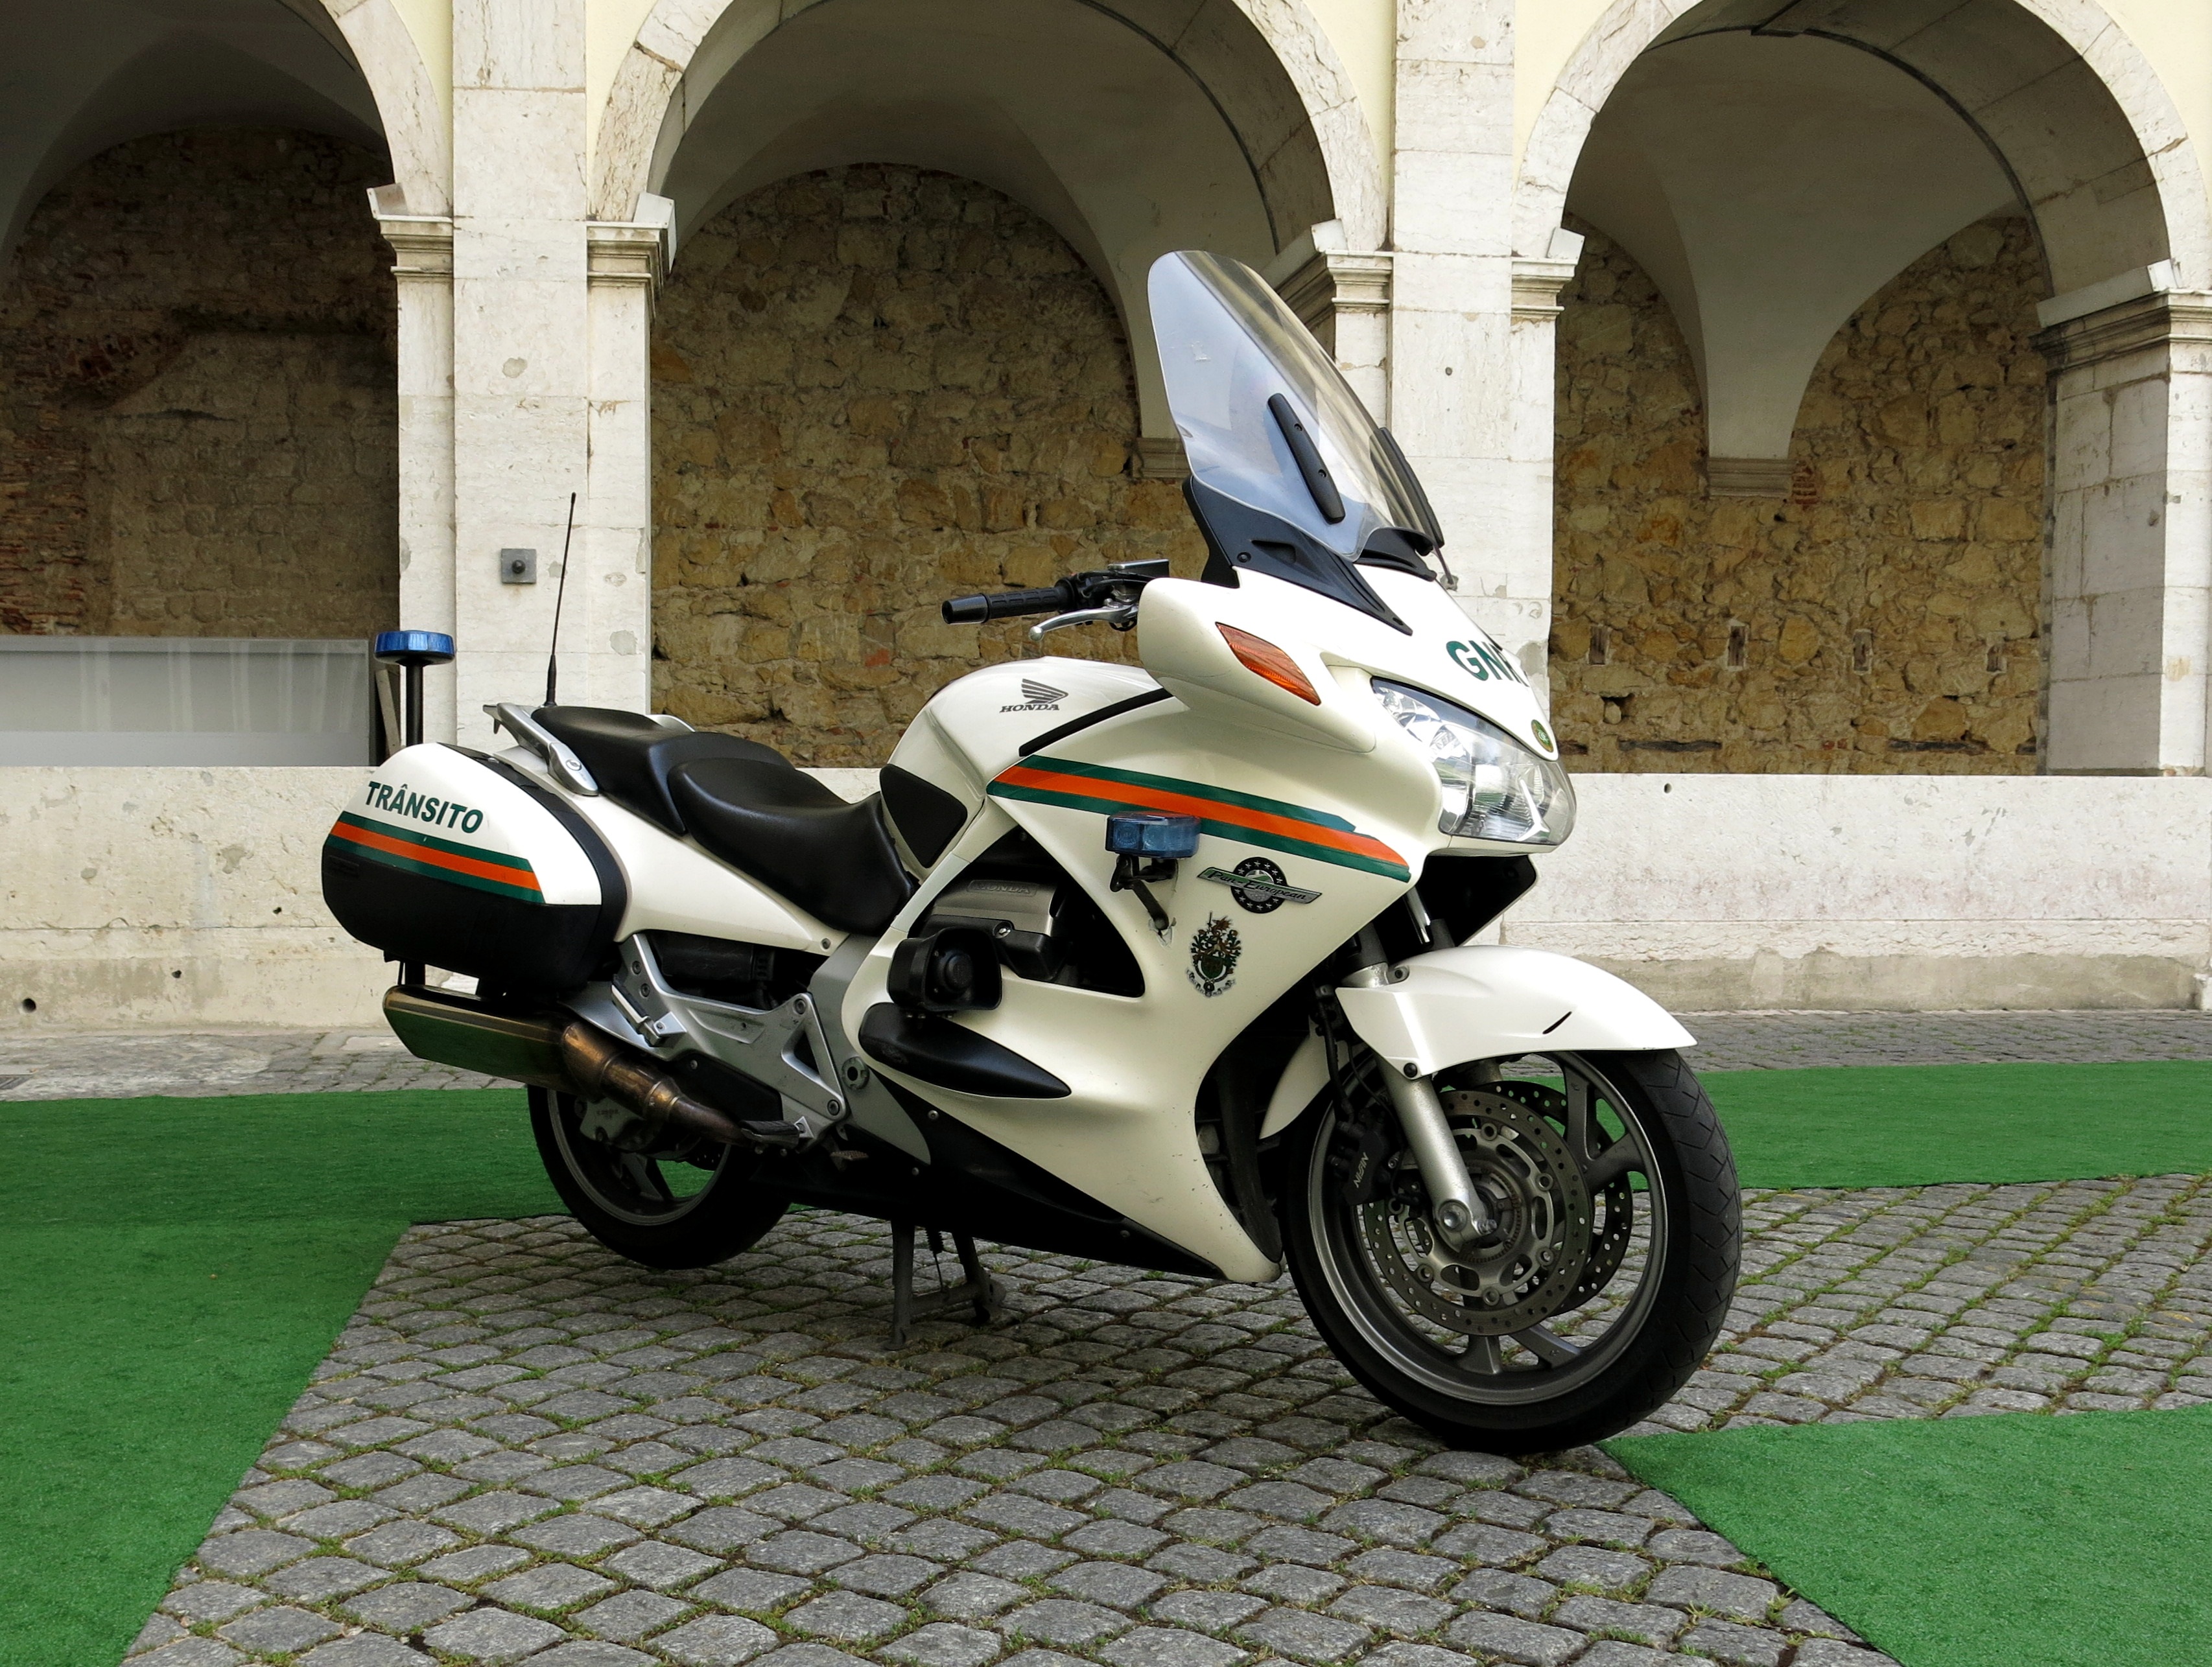
car, wheel, vehicle, motorcycle, drive, security, police, portugal, suzuki, lisbon, blue light, motorcycling, land vehicle, police motorcycle, automobile make, automotive design